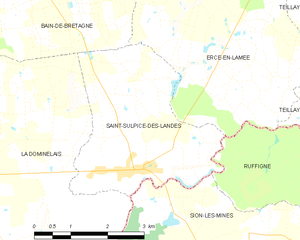
Saint-Sulpice-des-Landes est une commune française située dans le département d'Ille-et-Vilaine en région Bretagne.